Sierra Minera de Cartagena-La Unión

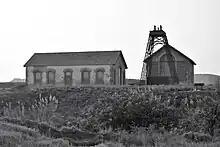
Las Matildes mine in El Llano del Beal.

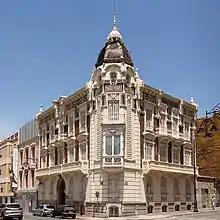
The Palace of Aguirre in Cartagena, work of the mining entrepreneur Camilo Aguirre commissioned to the modernist architect Víctor Beltrí in 1898.

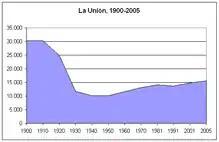
Demographic evolution of the municipality of La Unión in the 20th century. The decline of up to 2/3 of its population as a result of the mining crisis can be seen.

During the reign of Ferdinand VII, in 1825, a transcendental event in the history of Spanish mining took place: the promulgation of the mining law that liberalized the sector and allowed mining activities to begin without the need for a license from the King. A few years later, in 1839, the very rich Jaroso vein was discovered in the Almagrera mountain range in Almería, which unleashed a genuine mining fever throughout southeastern Spain.